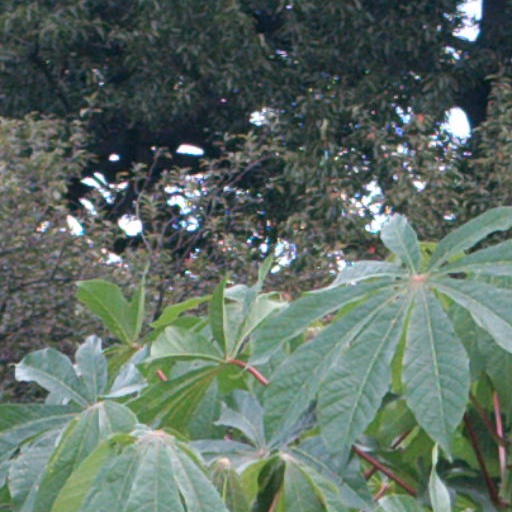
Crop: cassava